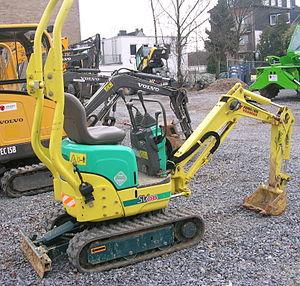
Ammann Yanmar Mini-pelles SV08-1, Poids 1065 Kg, Profondeur de fouille 1500 mm, Hauteur de déversement 1950 mm, Rayon de rotation arrière 725 mm, Moteur Yanmar Diesel 2TE67L-BV, 7,7 kw (10,5 CV) 2400 mn, Dimensions hors tout (L x l x H) 2600 x 680/840 x 1650/1550 mm
La pelle mécanique hydraulique est un engin de chantier également connu sous le nom de pelle hydraulique, pelleteuse ou excavatrice. Quand elle est de petite taille, on parle de minipelle, de midipelle ou encore de micropelle.
Ammann Group est une entreprise suisse fabriquant des engins de chantier.